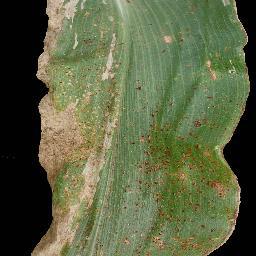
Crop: corn
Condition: (maize)_common_rust